PwC Plaza

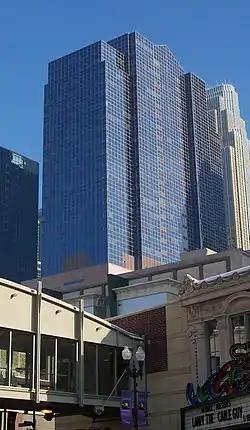

PwC Plaza is a 475-ft (145 m) tall skyscraper in Minneapolis, Minnesota. It was completed in 1987 and has 36 floors. It is the tallest mixed-use building in Minneapolis and contains offices, including the Minneapolis office of London-based professional services firm PricewaterhouseCoopers and the Royal Sonesta Minneapolis Downtown hotel.